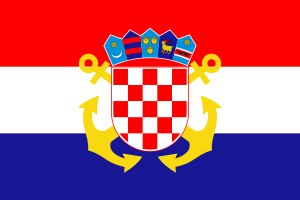
Kroatiens flag
Kroatiens orlogsflag. Størrelsesforhold 2:3
Kroatiens flag består af tre lige brede horisontale striber i rød, hvid og blå. Midt på flaget findes Kroatiens rigsvåben, hvilket gør det muligt at adskille Kroatiens trikolore fra Nederlandenes, da de to flag ellers er identiske.